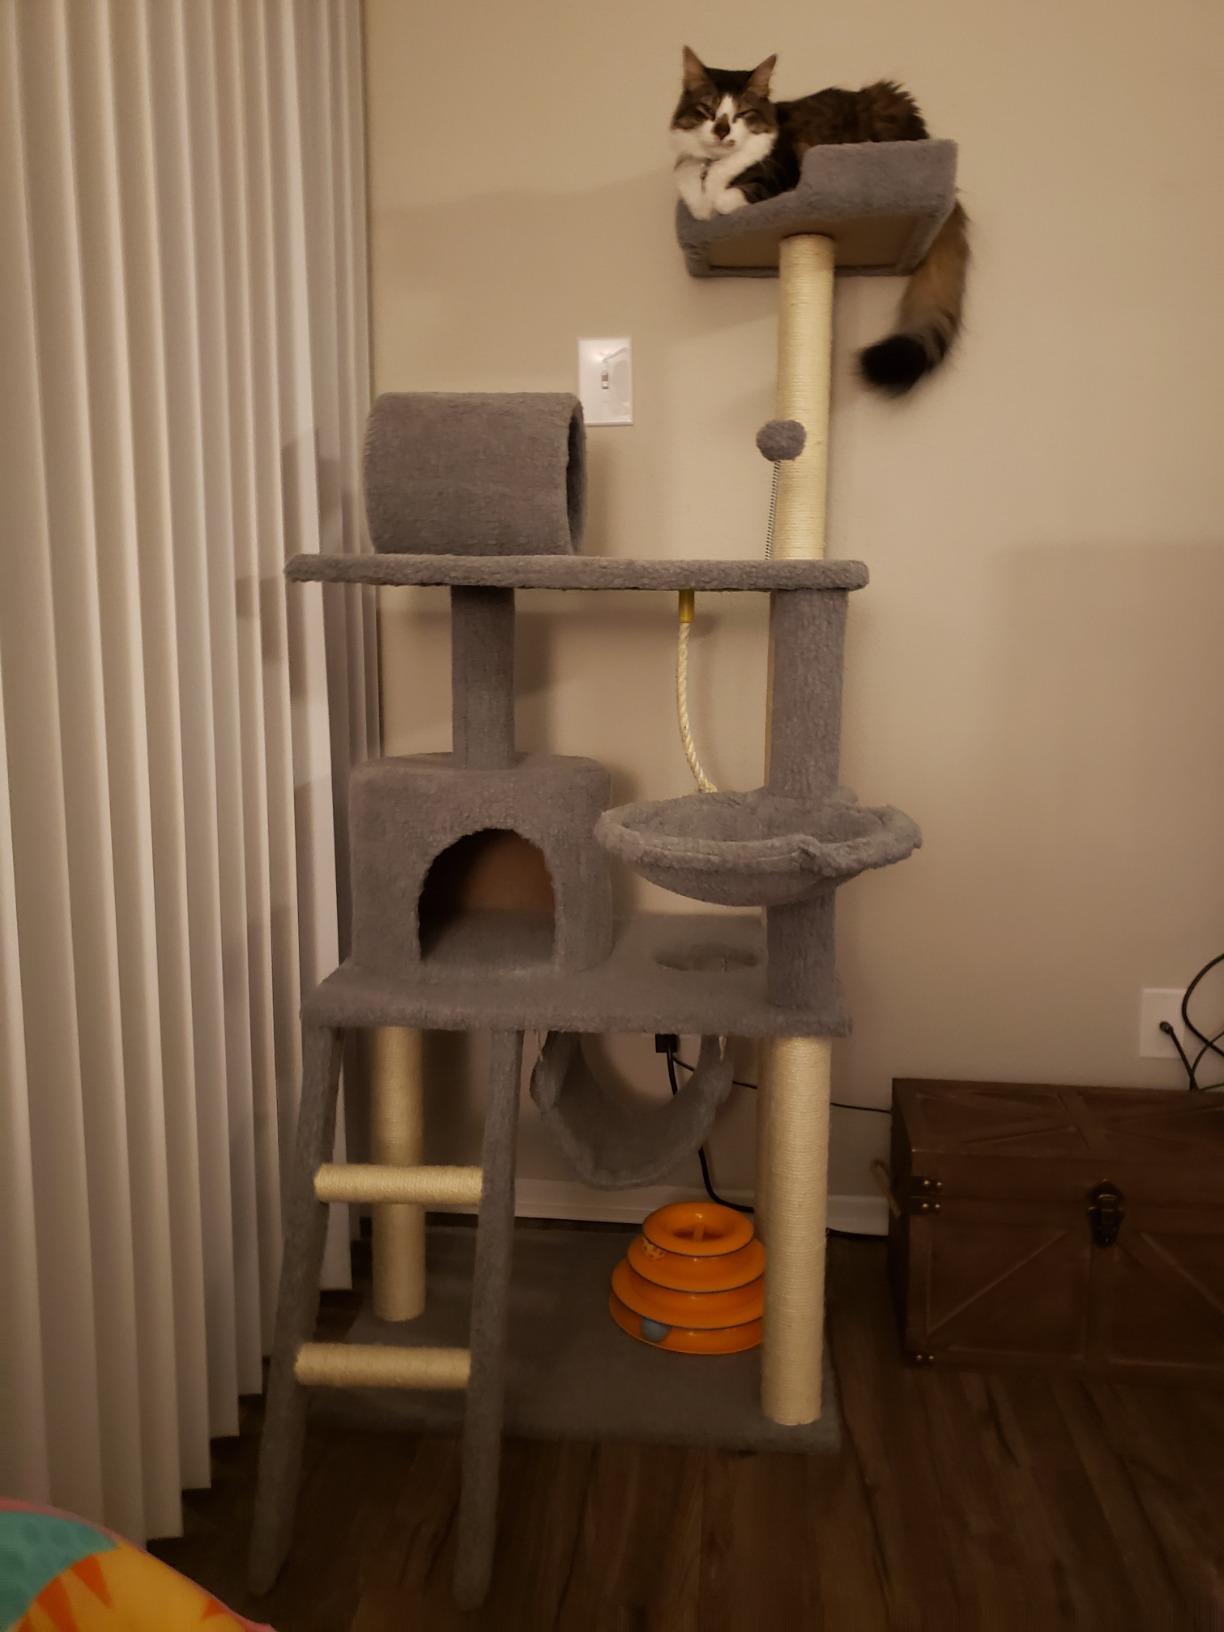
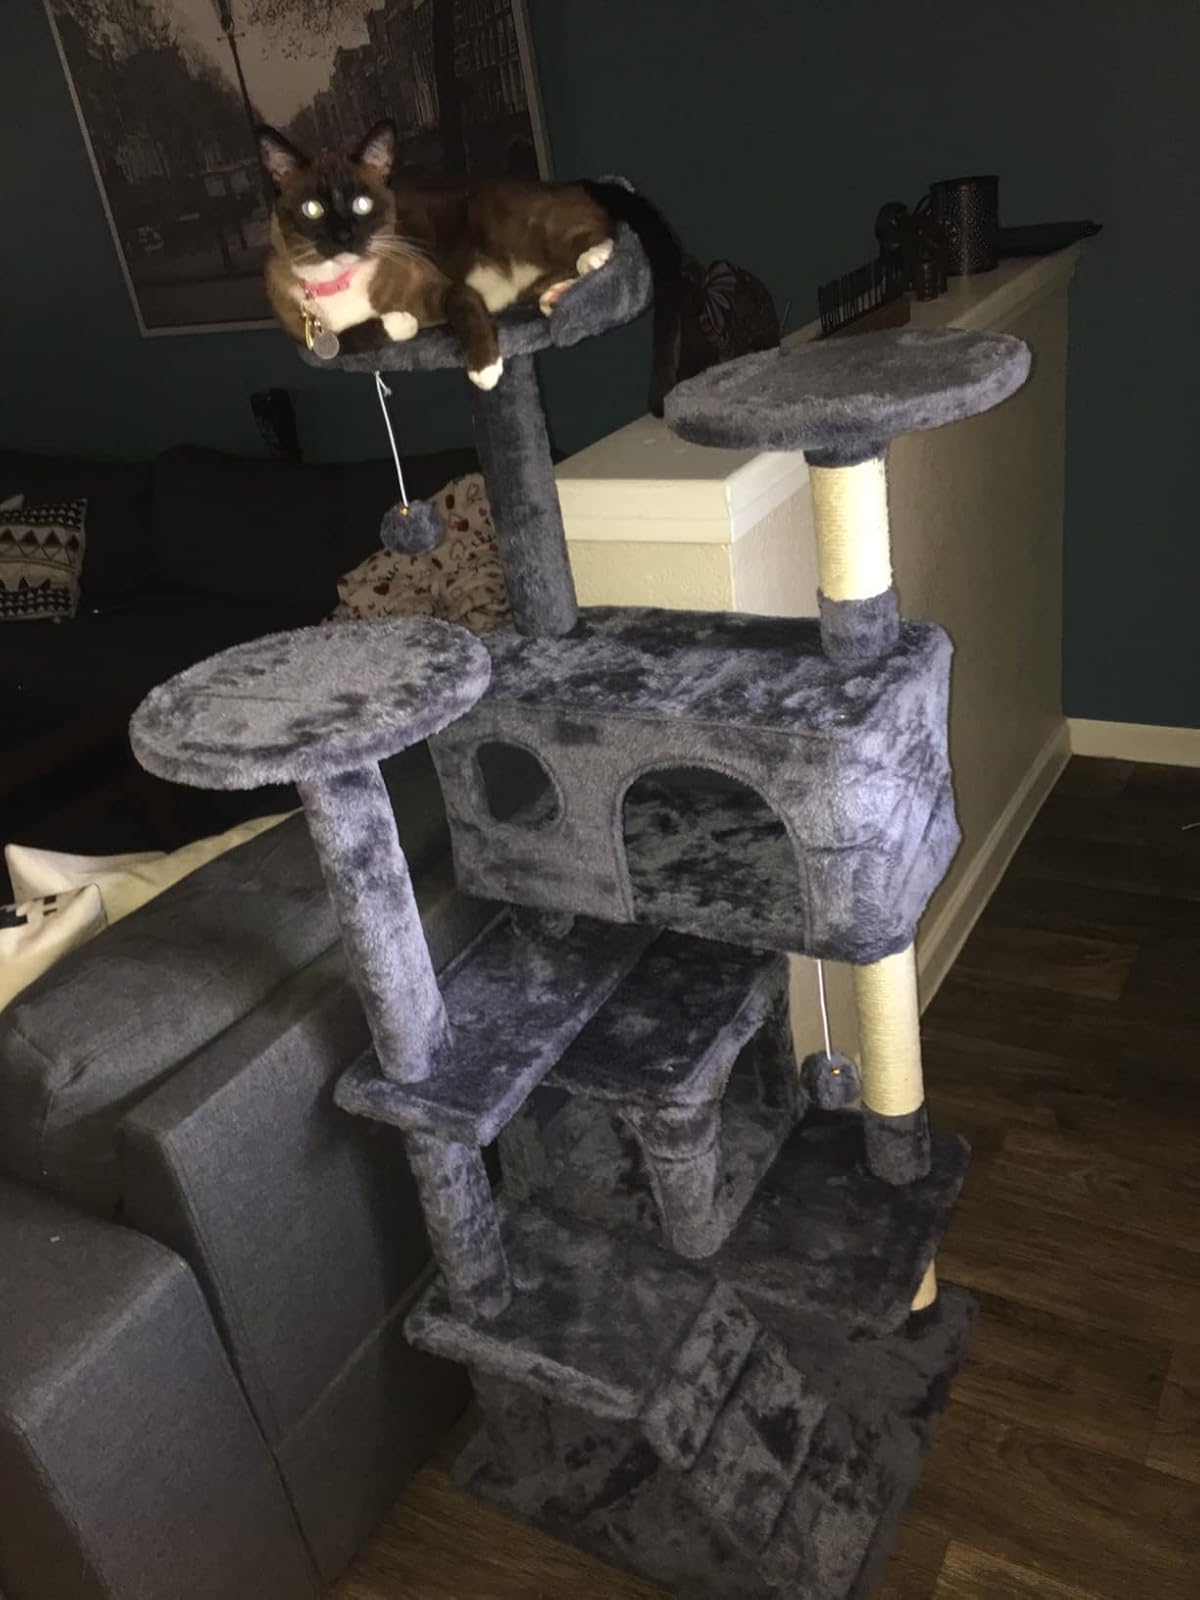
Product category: items_cat tree
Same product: no